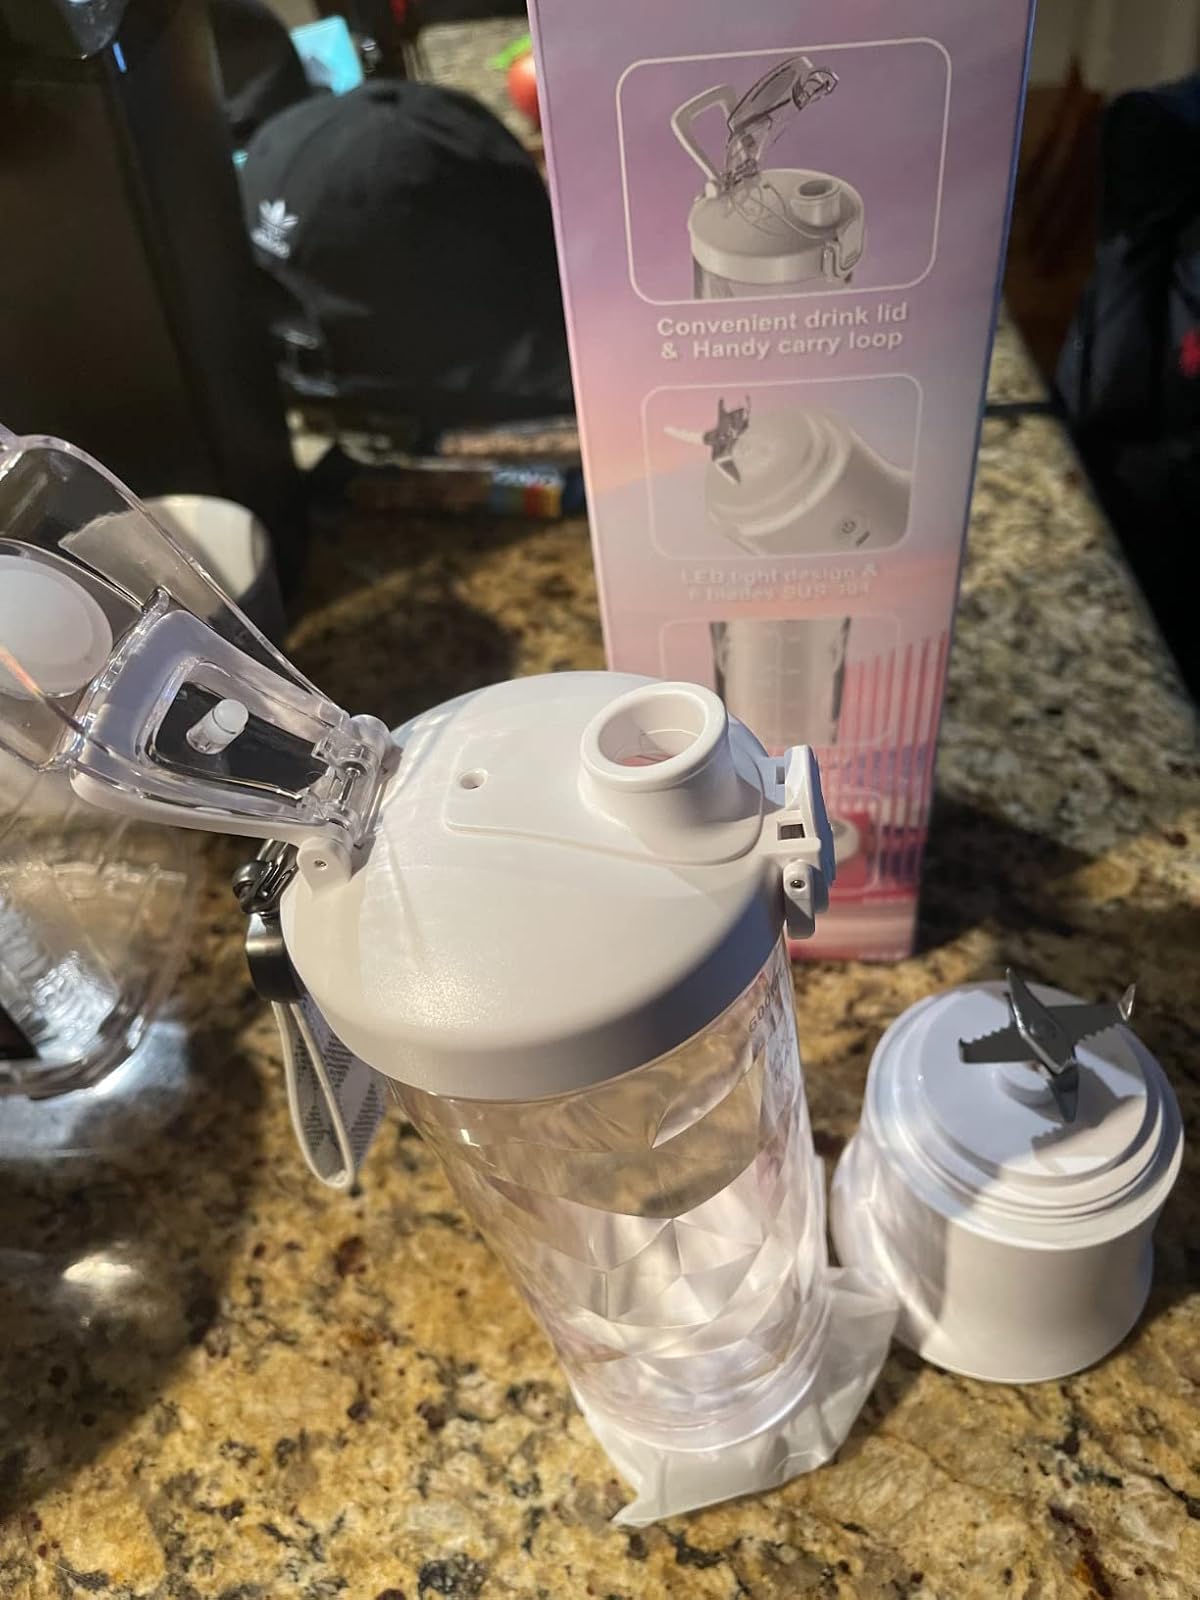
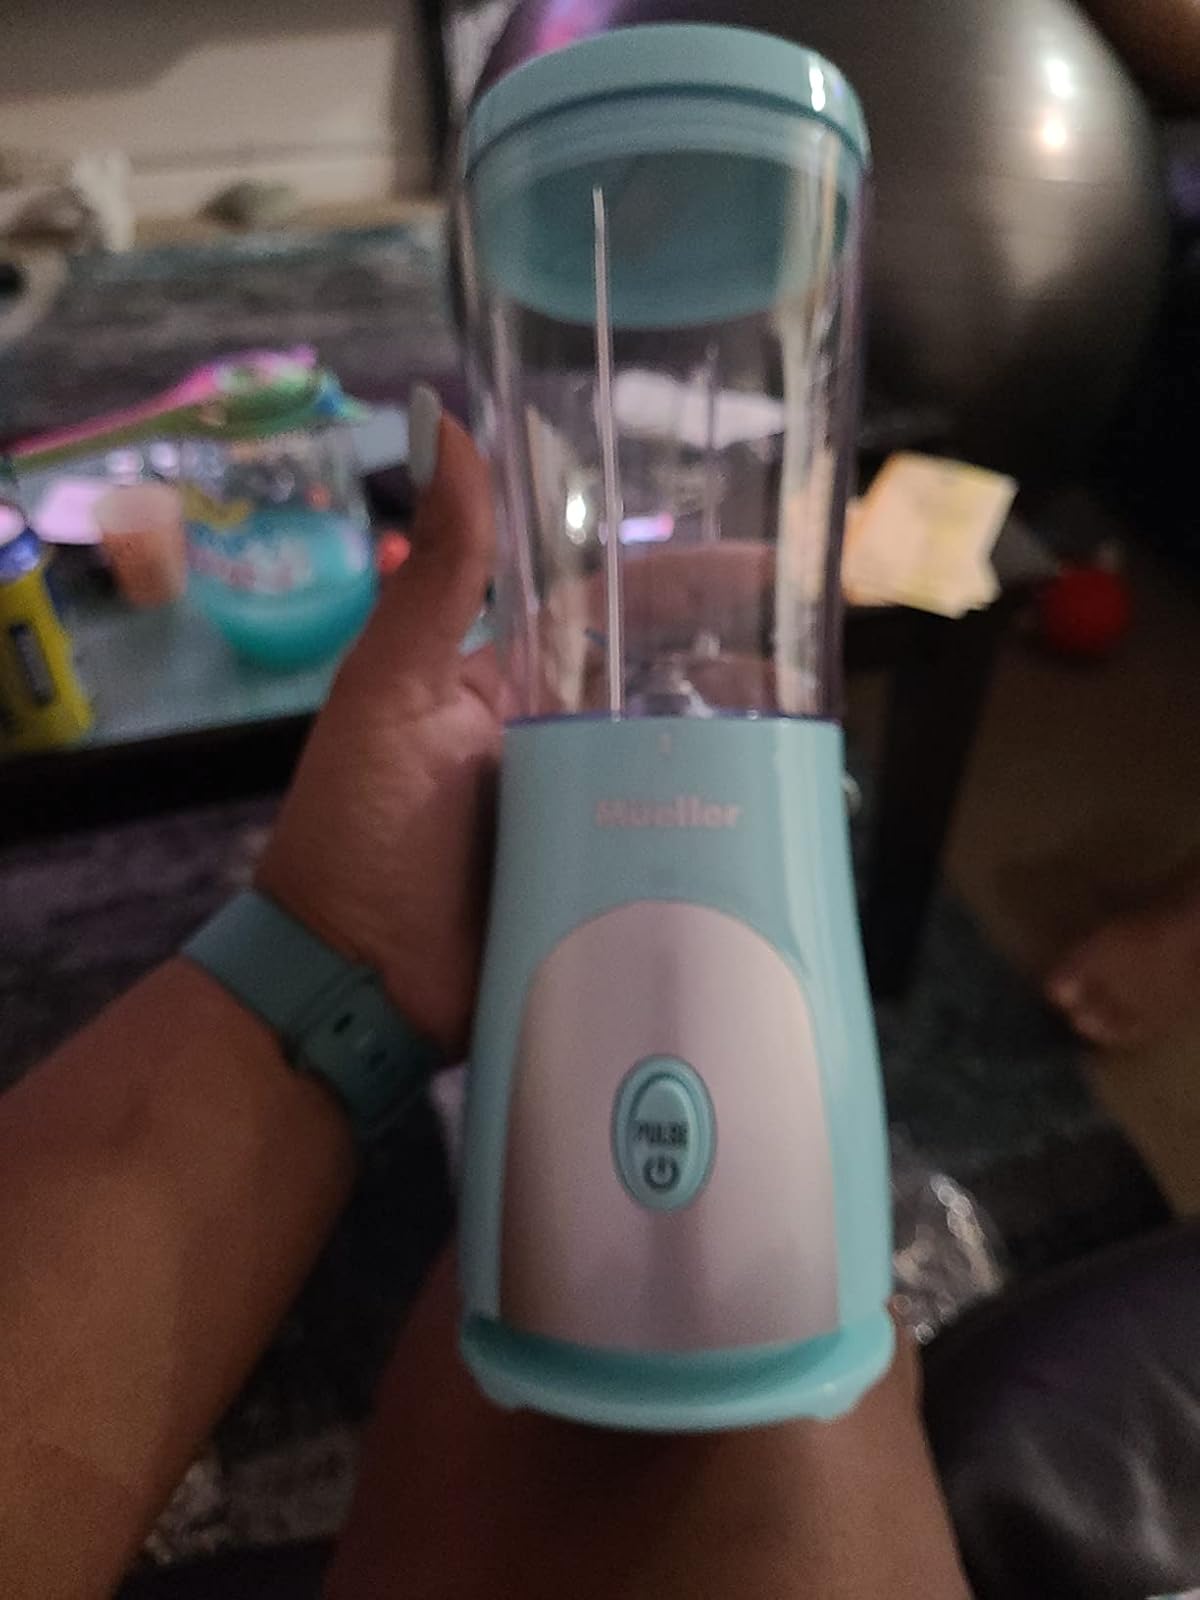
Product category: items_blender
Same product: no